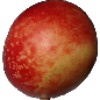
Label: Nectarine 1